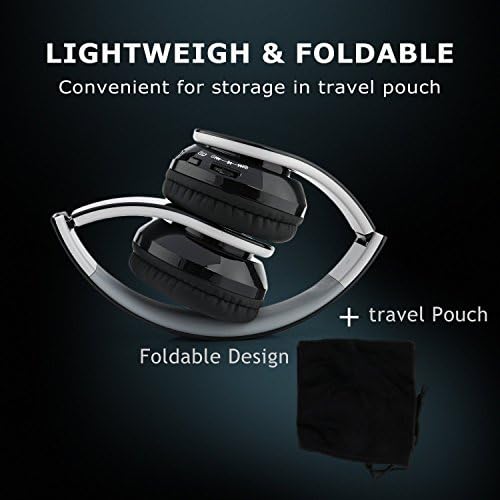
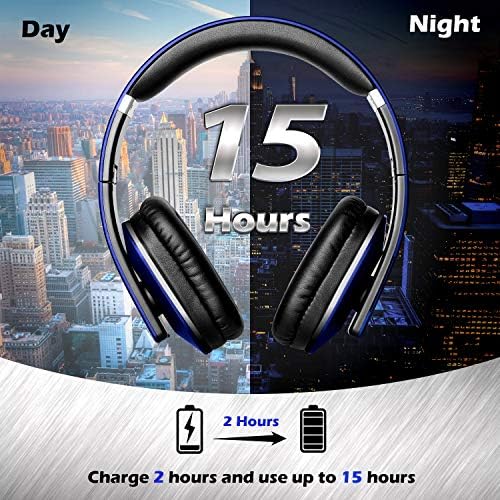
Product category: headphones
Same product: no